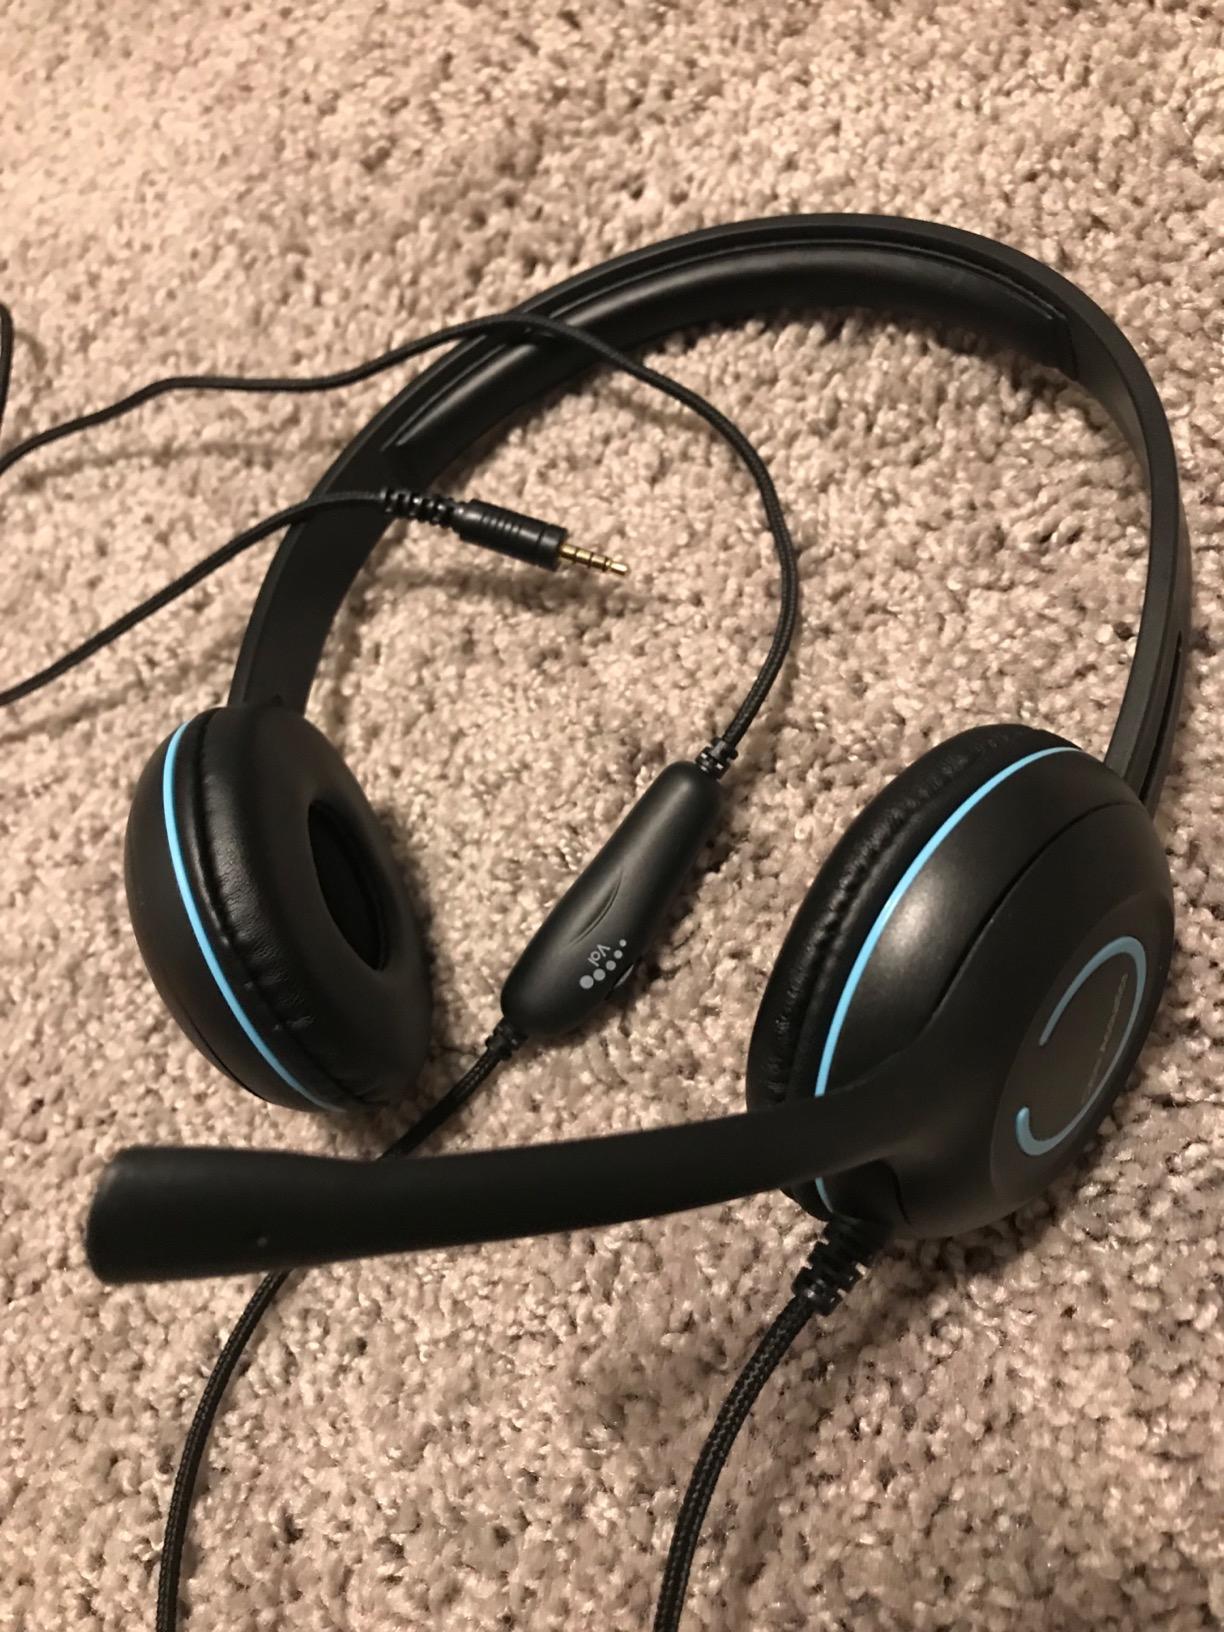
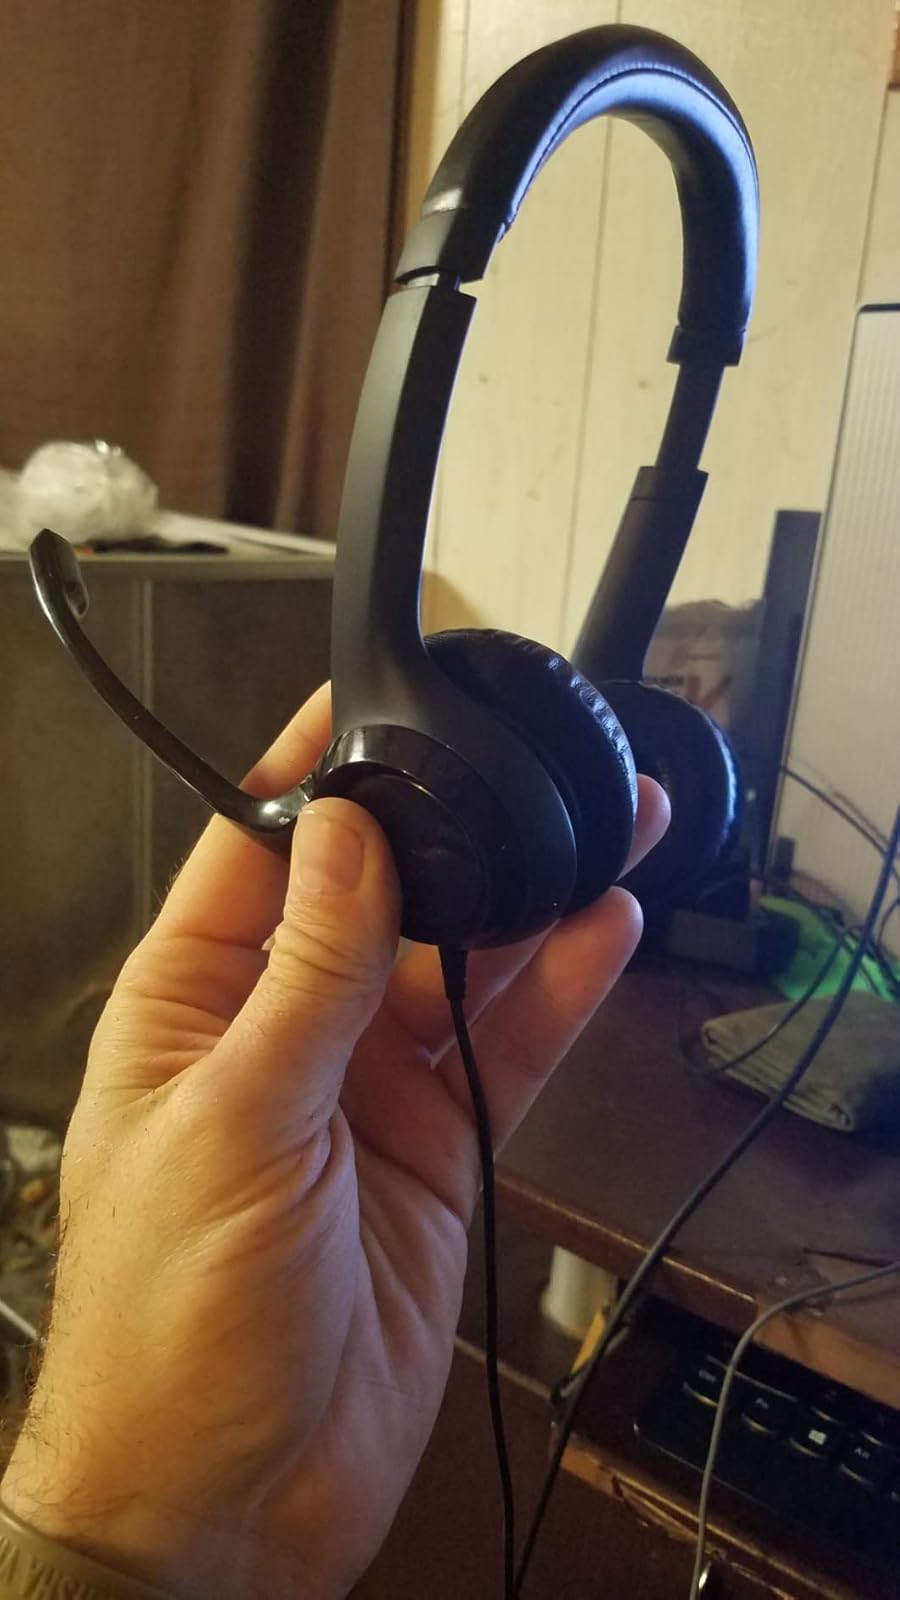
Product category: headphones
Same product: no